Thomas Cusack (bishop)

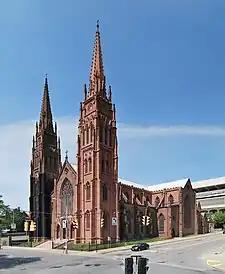
Cathedral of the Immaculate Conception, Albany, New York (2011)

Cusack was named the fifth bishop of Albany by Pope Benedict XV on July 5, 1915. During his brief tenure, Cusack supported the American war effort during World War I by helping provided military chaplains. He also renovated the Cathedral of the Immaculate Conception in Albany, installing electric lighting and marble flooring.